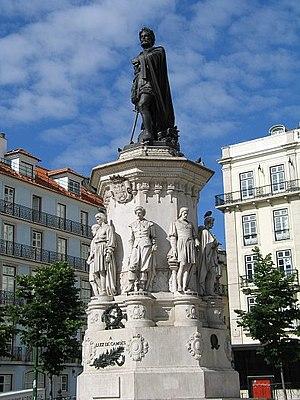
Luís Vaz de Camões, dit « le Camoëns », est un poète portugais, né vers 1525, mort le 10 juin 1580 à Lisbonne.